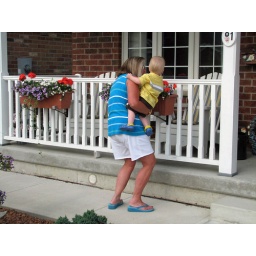
Look at all the nice flowers she has in her flower boxes